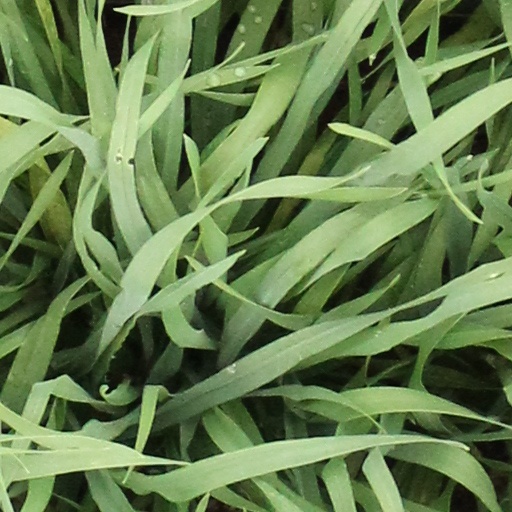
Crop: wheat